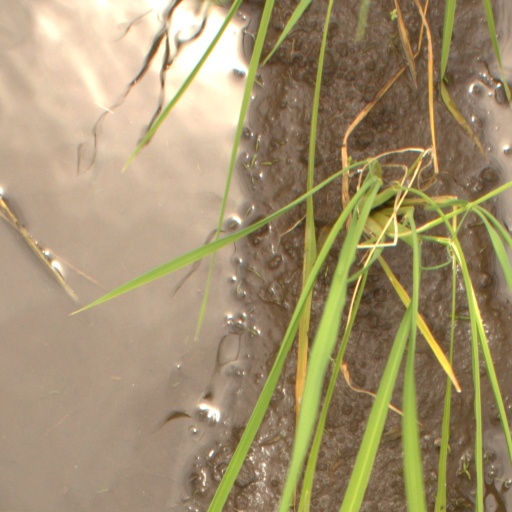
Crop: rice